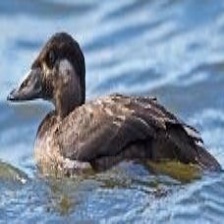
Species: SURF SCOTER
Scientific name: MELANITTA PERSPICILLATA
ImageNet parent category: drake